Nazmiye Oral

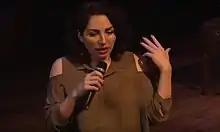
Nazmiye Oral in 2017

Nazmiye Oral (born 1969) is a Dutch actress and writer. She has won a Golden Calf for Best Acting in a Television Drama.